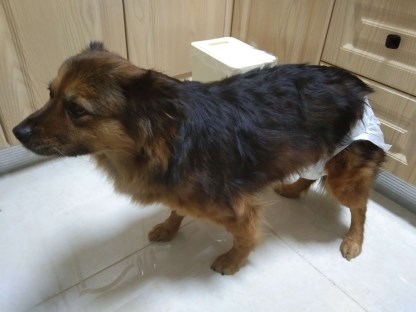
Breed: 3336-n000121-chinese_rural_dog